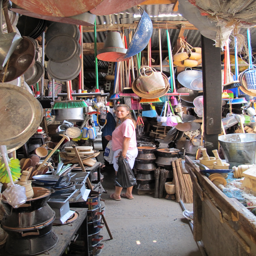
my best friend as we toured the stuff